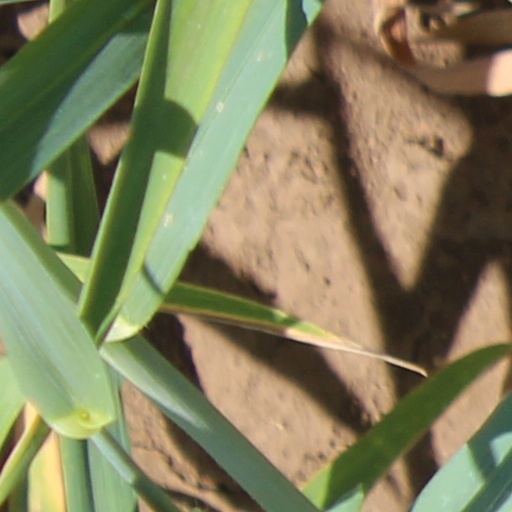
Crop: wheat